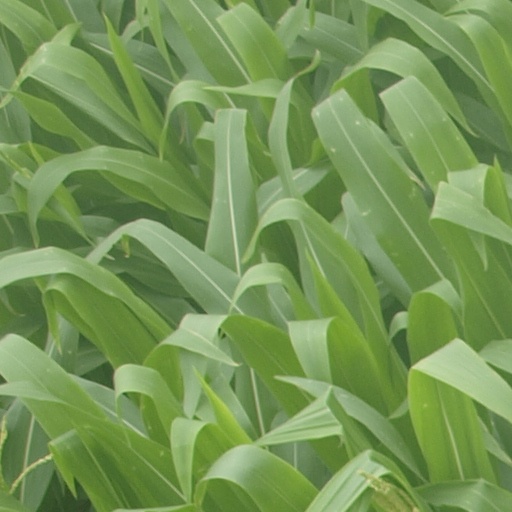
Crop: maize; corn